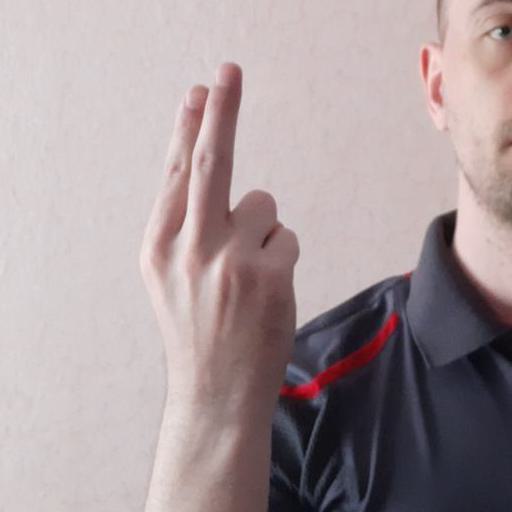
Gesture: two_up_inverted